Epidemiology

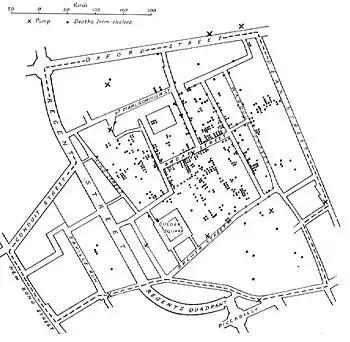
Original map by John Snow showing the clusters of cholera cases in the London epidemic of 1854

John Snow is famous for his investigations into the causes of the 19th-century cholera epidemics, and is also known as the father of (modern) Epidemiology. He began with noticing the significantly higher death rates in two areas supplied by Southwark Company. His identification of the Broad Street pump as the cause of the Soho epidemic is considered the classic example of epidemiology. Snow used chlorine in an attempt to clean the water and removed the handle; this ended the outbreak. This has been perceived as a major event in the history of public health and regarded as the founding event of the science of epidemiology, having helped shape public health policies around the world. However, Snow's research and preventive measures to avoid further outbreaks were not fully accepted or put into practice until after his death due to the prevailing Miasma Theory of the time, a model of disease in which poor air quality was blamed for illness. This was used to rationalize high rates of infection in impoverished areas instead of addressing the underlying issues of poor nutrition and sanitation, and was proven false by his work.